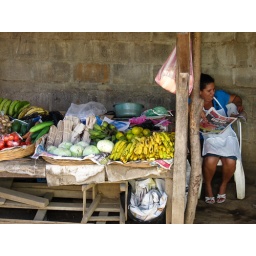
A market at a bus terminal in Leon while waiting for the bus to Las Penitas.